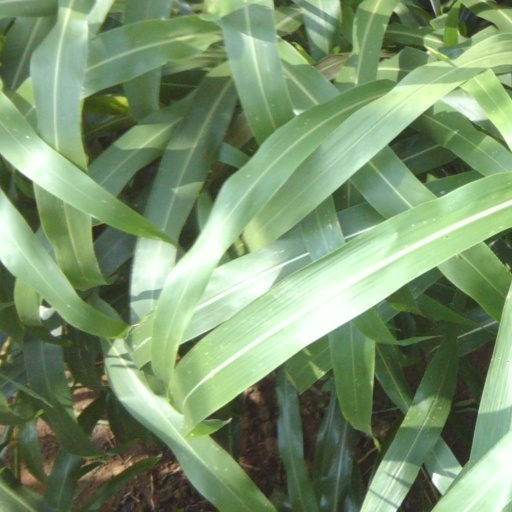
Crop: sorghum